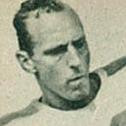
Age: 27